Nicole Stenger

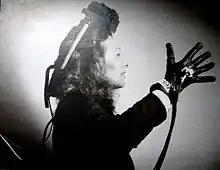
Stenger with VPL VR equipment developed by Jaron Lanier

Between 1989 and 1992, she created "Angels", the first immersive movie. The project foundation was laid out at the Visual Arts Program at MIT, employing Wavefront's Advanced Visualizer on a Silicon Graphics personal IRIS. The VR work was done at the Hitlab (University of Washington) using VPL's Virtualization interface and its Body Electric software running on the IRIS.